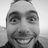
Emotion: happy